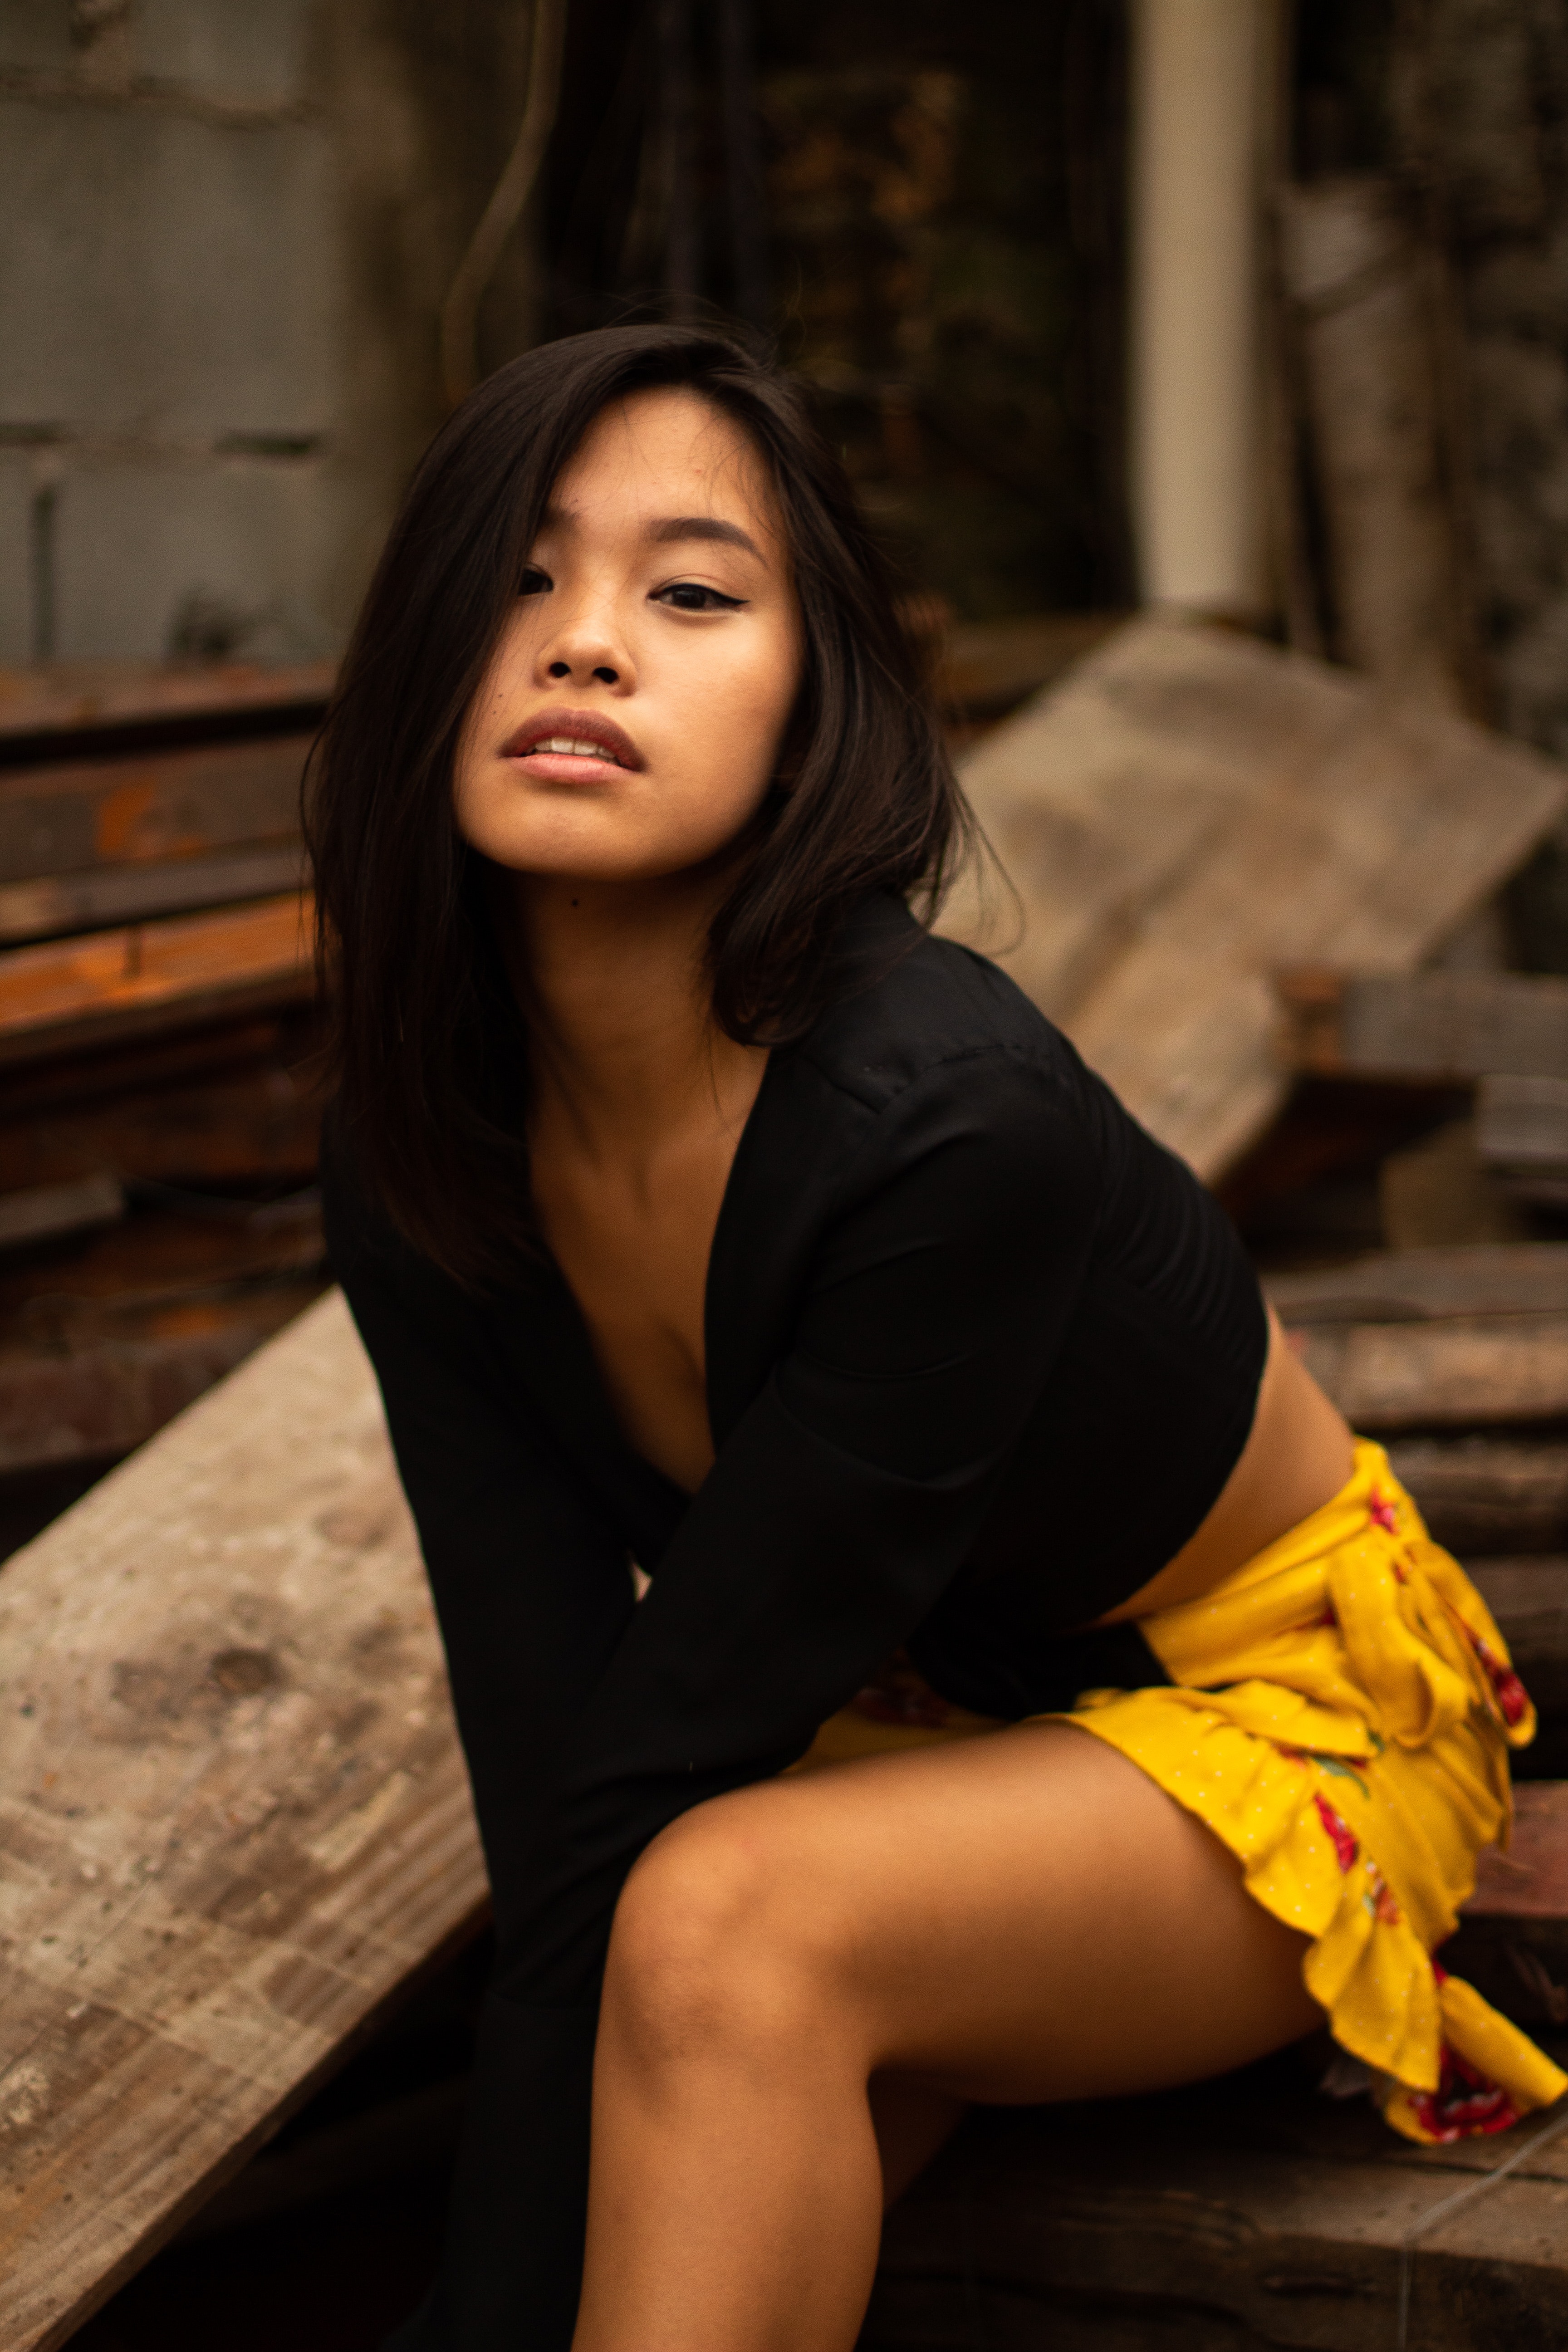
yellow, beauty, model, photo shoot, long hair, sitting, black hair, fashion, lip, photography, eye, flash photography, leg, smile, brown hair, dress, human leg, portrait photography, portrait, style, fashion model